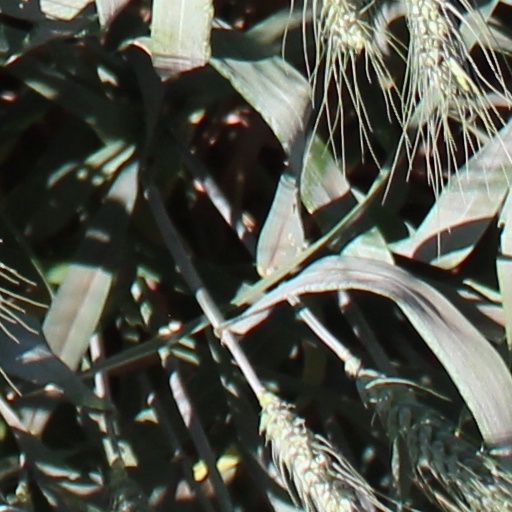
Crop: wheat